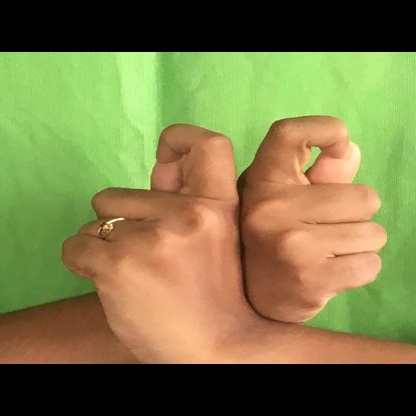
Mudra: Berunda